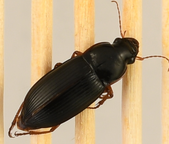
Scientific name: Harpalus pensylvanicus
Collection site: North Sterling NEON (STER), plot STER_029